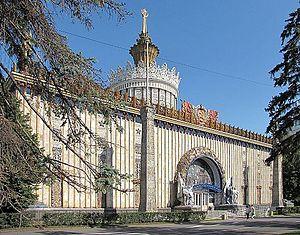
Vue du pavillon de l'Ukraine